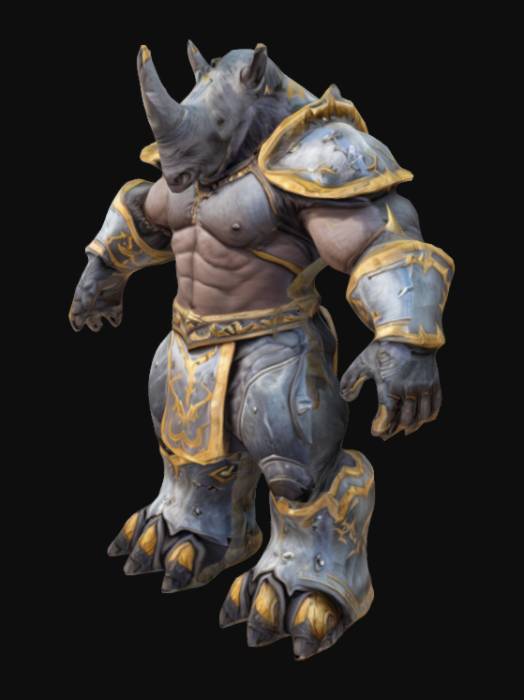
미적 점수 (1~10점): 7